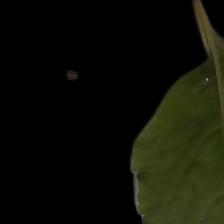
Plant: Tulsi